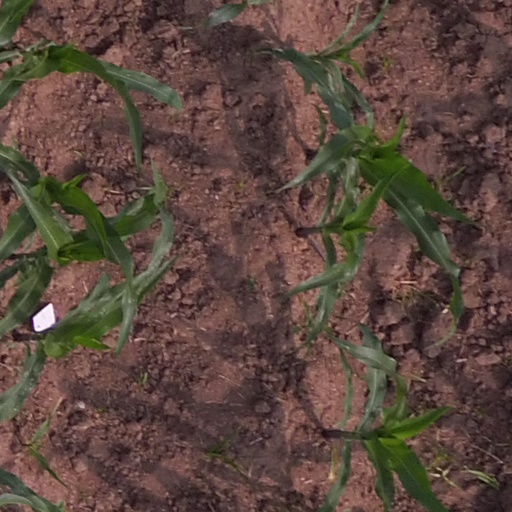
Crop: maize; corn